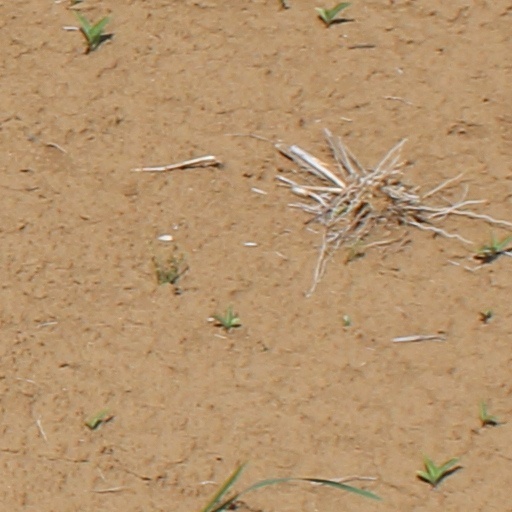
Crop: wheat